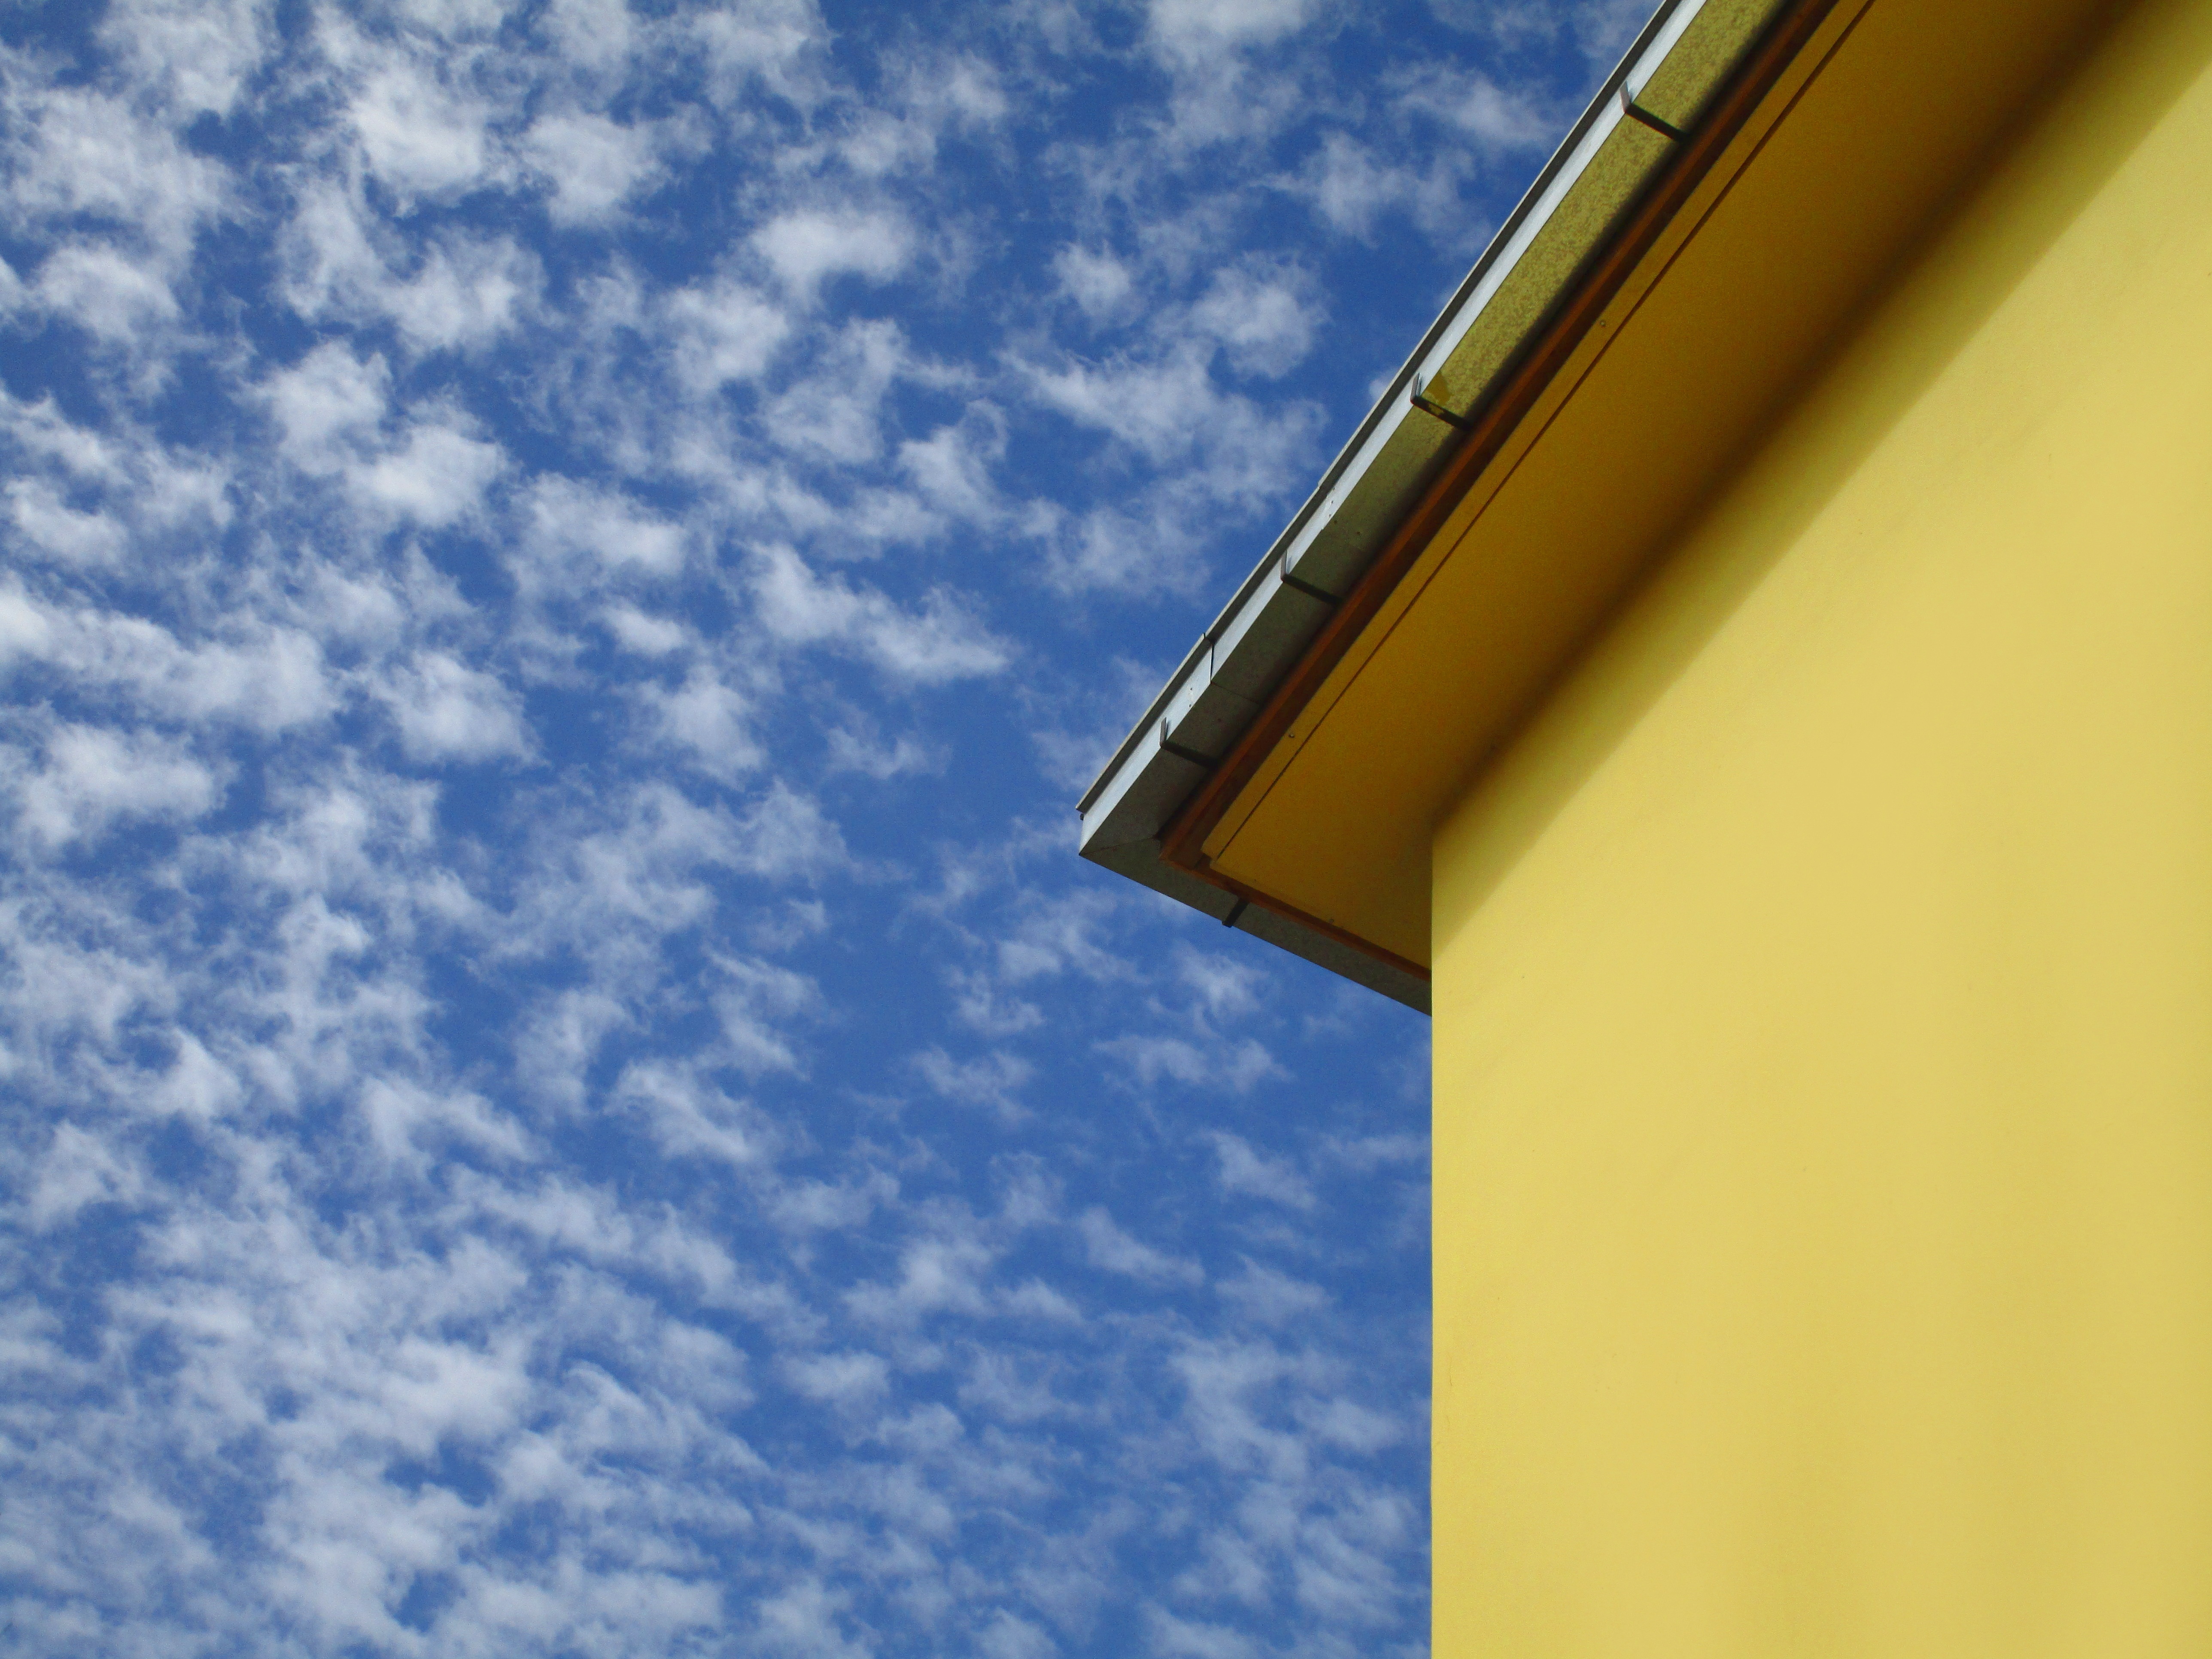
light, cloud, sky, sunlight, perspective, wind, building, construction, line, reflection, color, blue, street light, yellow, lighting, clouds, shape, atmosphere of earth